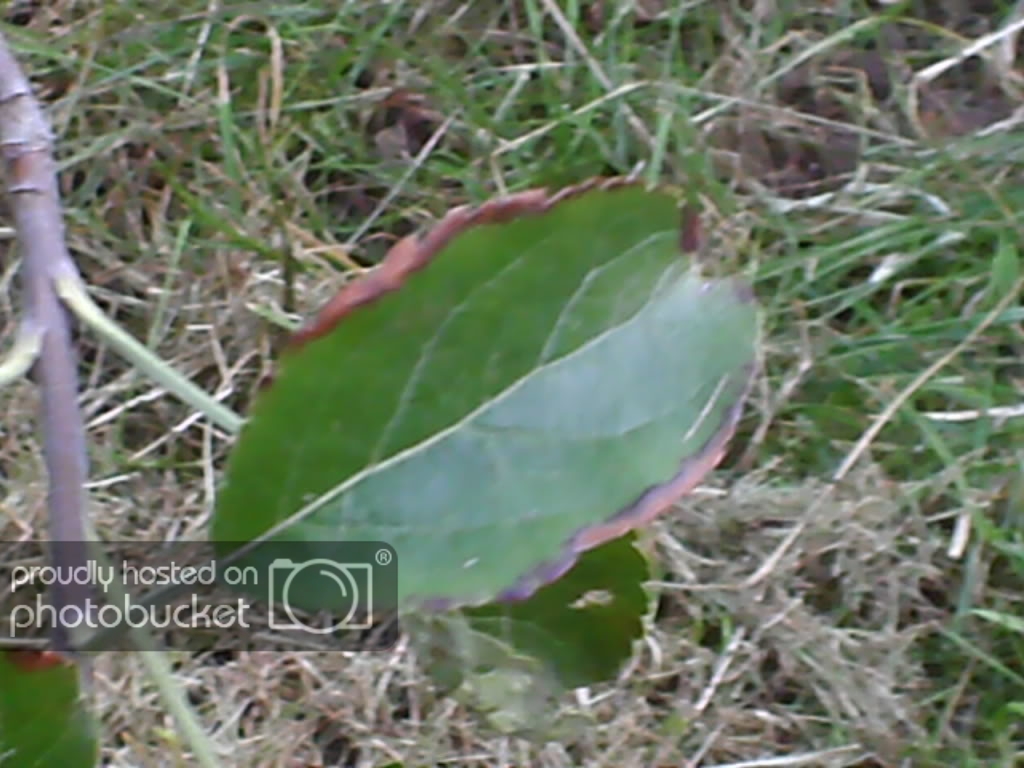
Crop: apple
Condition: scab